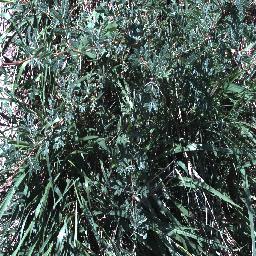
Label: negative